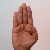
The image shows a hand gesture representing the letter 'B' in Indian Sign Language.